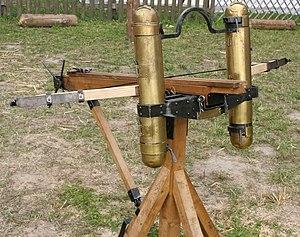
Les tactiques de l'infanterie romaine font référence aux formations, aux déploiements et aux manœuvres de l'infanterie romaine depuis les débuts de la République romaine jusqu'à la fin de l'Empire. L'armée romaine fut un élément incontournable de la puissance de Rome.
Le scorpion ou scorpio était une pièce d’artillerie névrobalistique romaine apparue en 50 av. J.-C., et consistant en une version moderne et plus petite de la baliste développée au cours de la grèce antique. D’origine probablement grecque puis adoptée et utilisée à grande échelle par les légions romaines, elle a été décrite en détail par Vitruve, avec la dernière innovation majeure qui était la cheiroballista. À la différence d'un arc qui fonctionne grâce à la torsion de ses bras, le scorpion utilisait un système de ressort de torsion permettant d'obtenir une très grande puissance pour les bras et donc une grande vitesse d'éjection pour les flèches. Cette arme remarquable par sa précision et sa puissance était particulièrement redoutée par les ennemis de l’Empire romain.
Le siège de Gergovie, en 52 av. J.-C., est une des batailles principales de la Guerre des Gaules. Elle vit les forces gauloises rassemblées sous la conduite de Vercingétorix repousser victorieusement les assauts des légions romaines de Jules César, qui assiégeaient l'oppidum de Gergovie, à proximité de la cité arverne de Nemossos.
Les engins de siège des armées romaines étaient, pour la plupart, dérivés des techniques de siège grecques. Relativement peu d’efforts ont été accomplis pour faire évoluer la technologie, mais les Romains ont développé sans relâche un style agressif de guerre de siège. Jules César apporta beaucoup de soins à intégrer les progrès des engins de siège et entreprit d'organiser leur utilisation pour une efficacité optimale sur le champ de bataille.